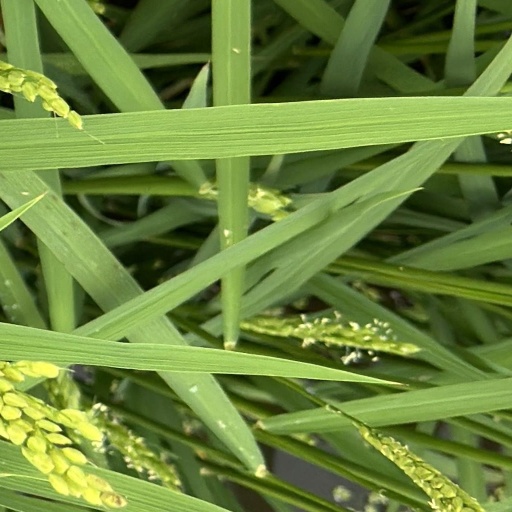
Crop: rice